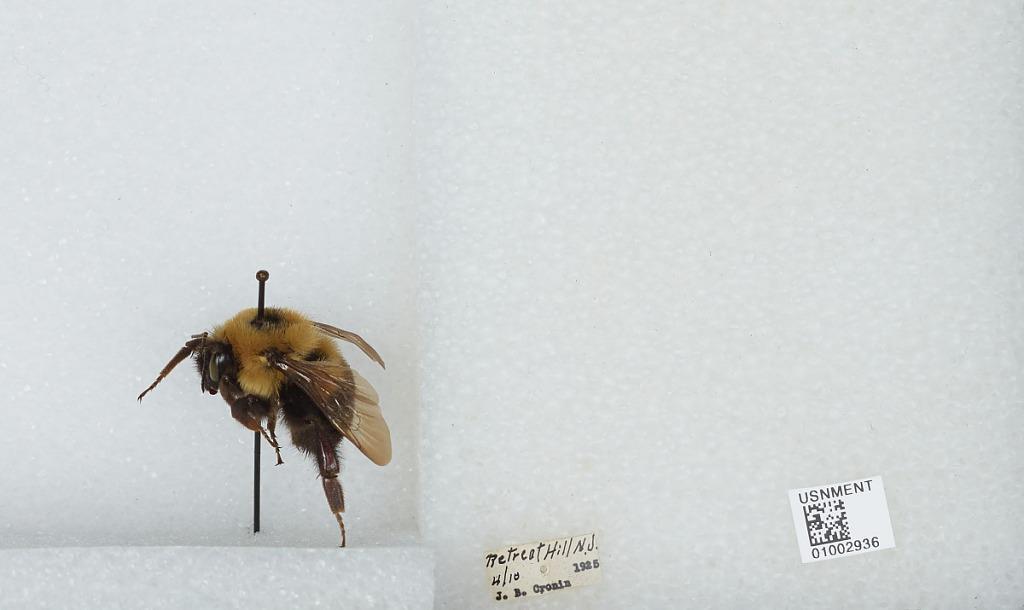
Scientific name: Bombus (Pyrobombus) bimaculatus Cresson
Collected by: J. Cronin
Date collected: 1925-4-18
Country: United States
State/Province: New Jersey
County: Burlington
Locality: Retreat Hill
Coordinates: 39.9164, -74.7128